All for the Winner

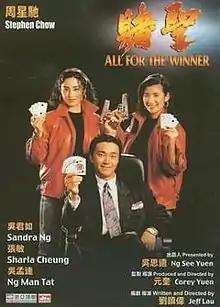
Theatrical poster

All for the Winner is a 1990 Hong Kong comedy film, directed by Jeffrey Lau and Corey Yuen, and starring Stephen Chow. It was the first movie ever in Hong Kong to cross the HK$40 million (HK$41,326,156.00) mark in the Hong Kong box office. It was a parody of "God of Gamblers" (1989), and due to its success it spawned a sequel, "God of Gamblers II" (1990), which featured characters from the original God of Gamblers.